John A. Macready

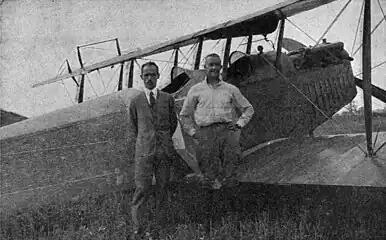

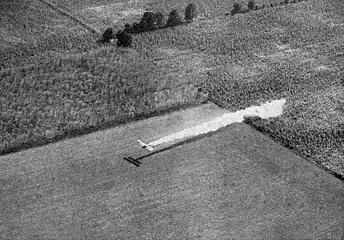

In 1918, Lieutenant Macready was assigned to McCook Field, the Army Signal Corps' new experimental test field in Dayton, Ohio. On 3 August 1921, Lieutenant Macready became the first person to test fly an experimental aerial application system for spraying pesticides from an aircraft, flying the world's first "crop duster".